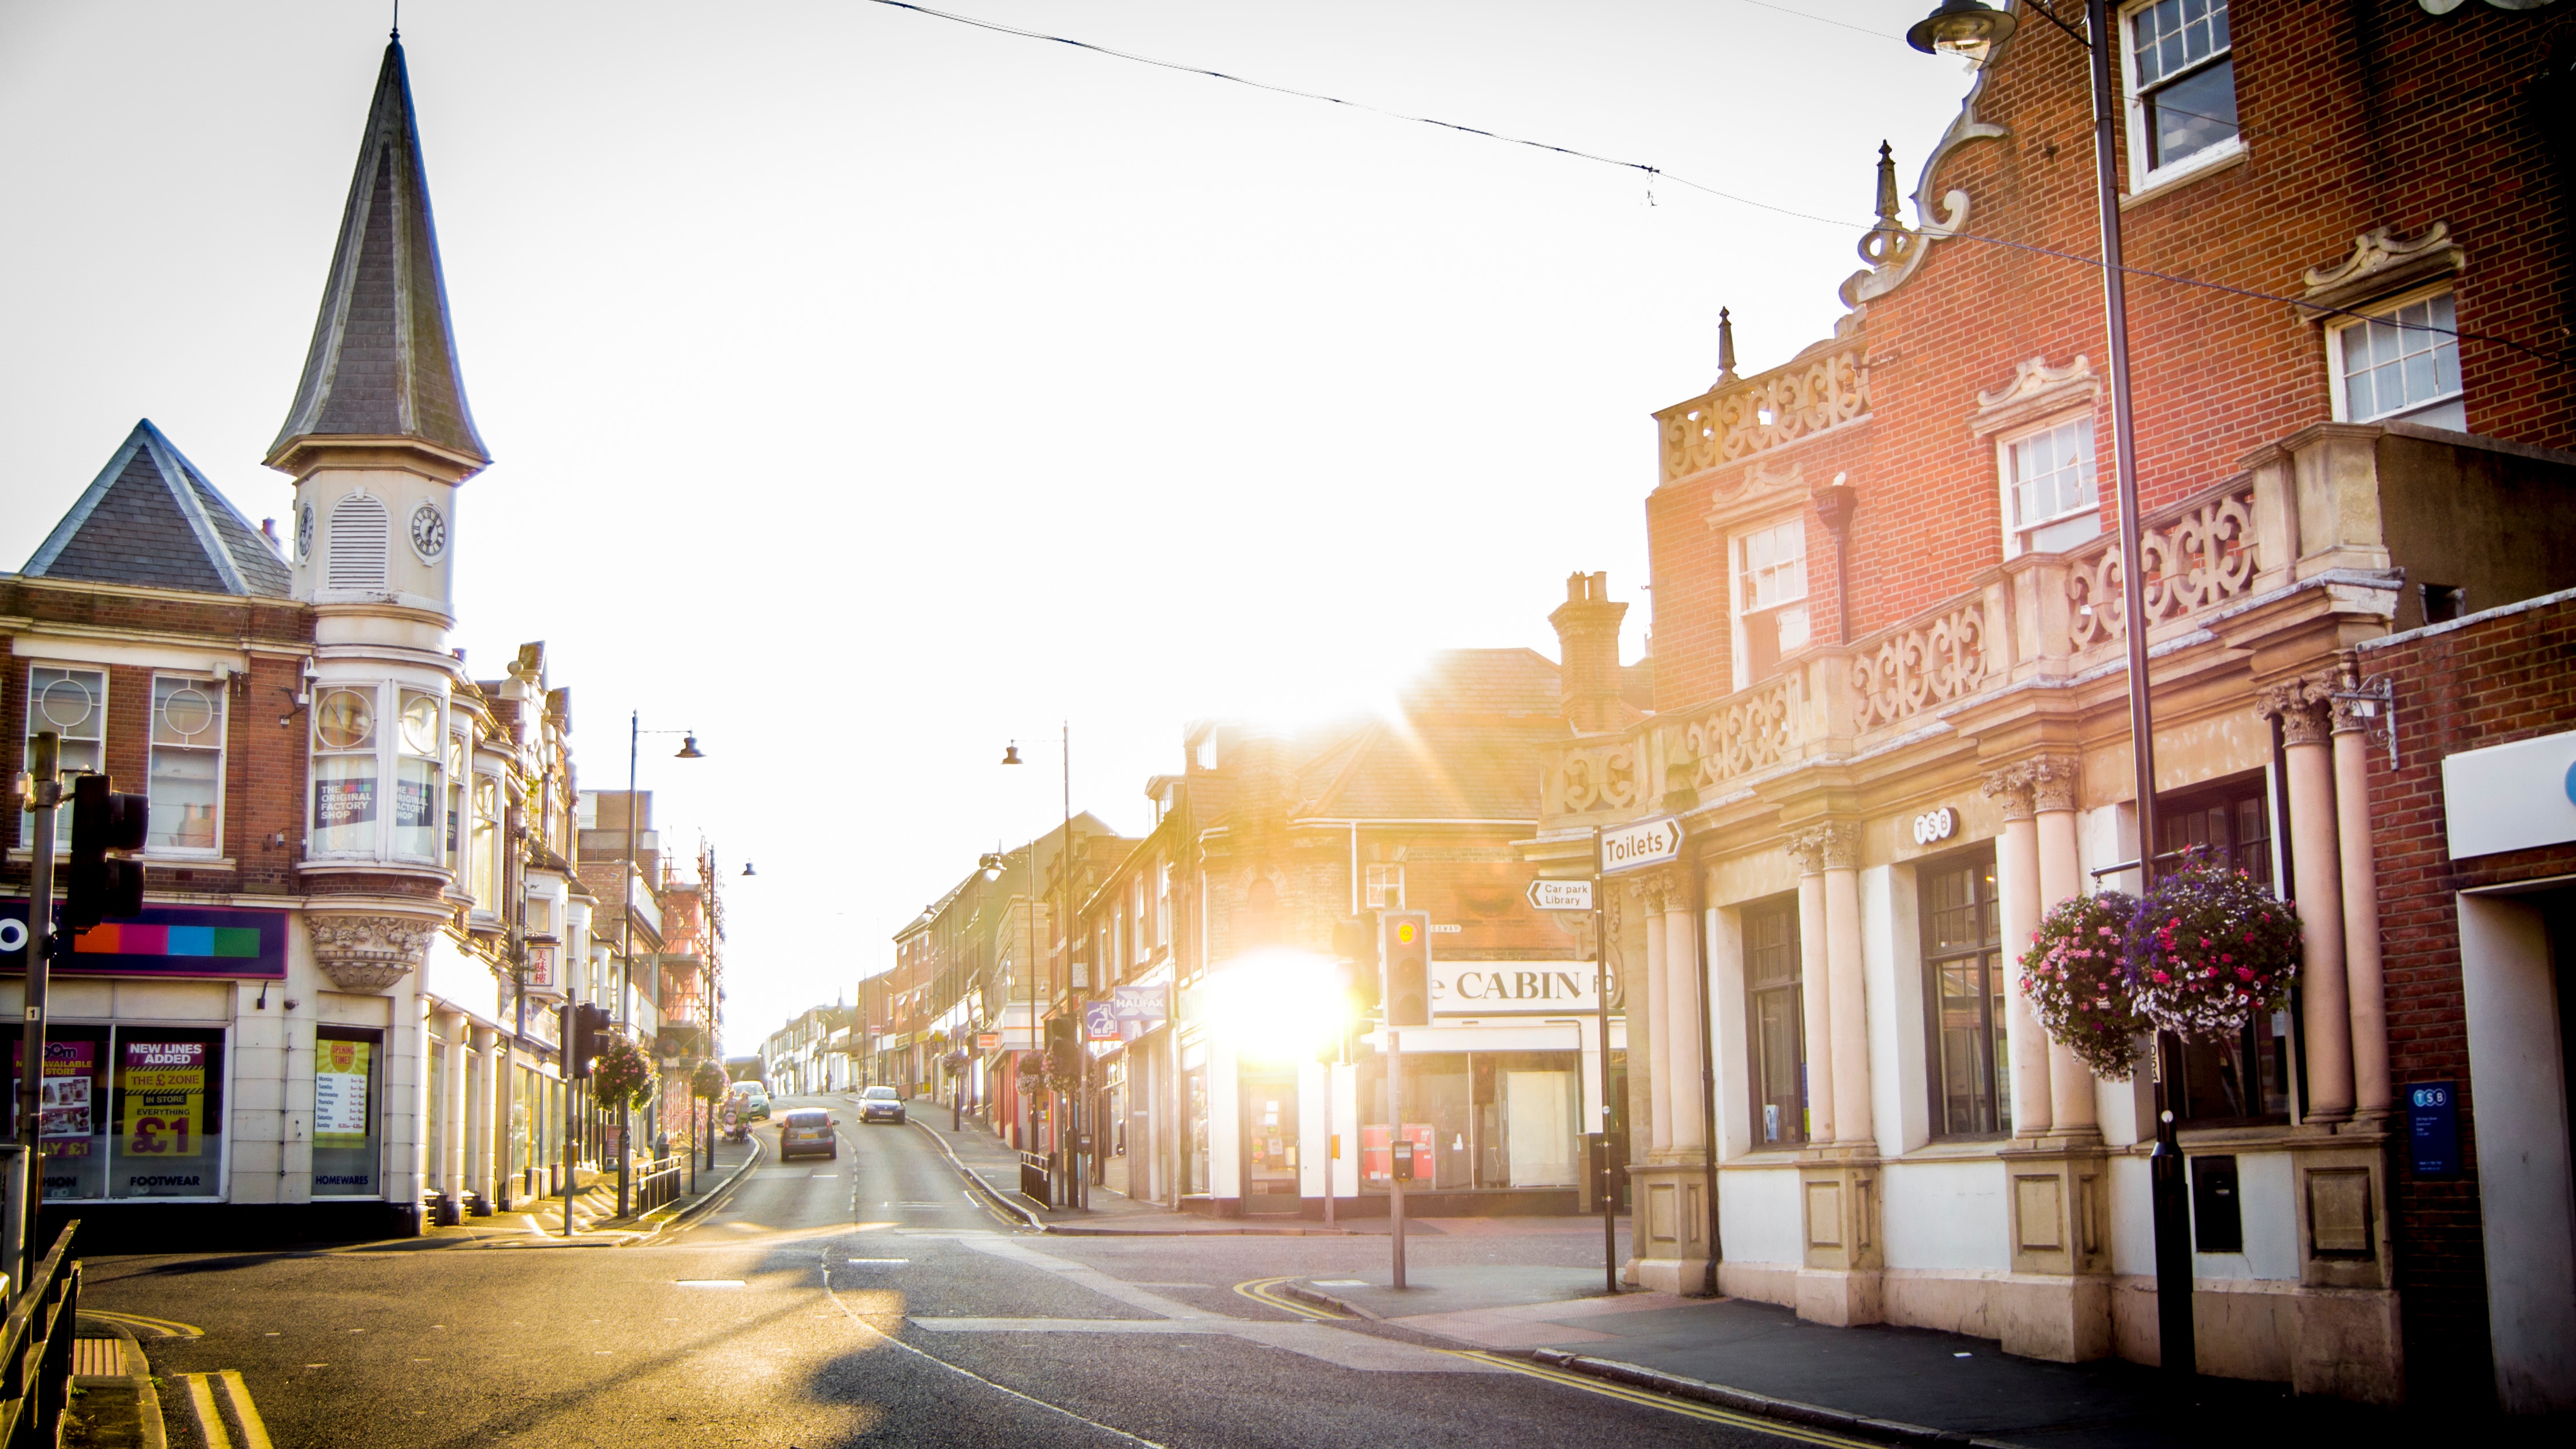
road, street, town, alley, city, cityscape, downtown, evening, plaza, facade, infrastructure, neighbourhood, urban area, human settlement